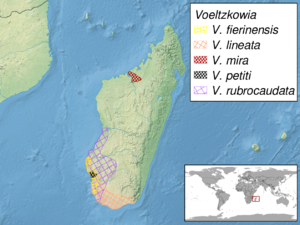
Voeltzkowia est un genre de sauriens de la famille des Scincidae.